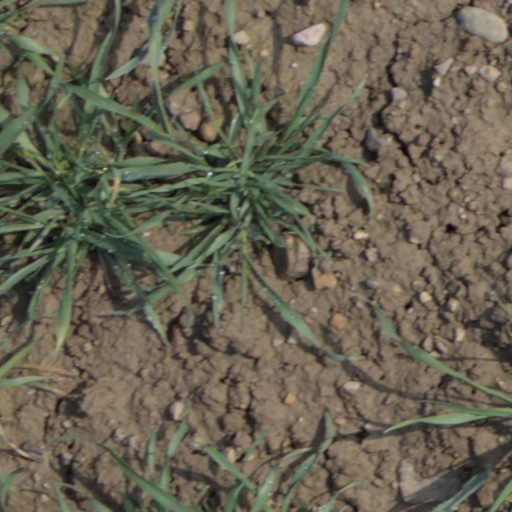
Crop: wheat